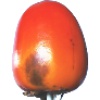
Label: kaki